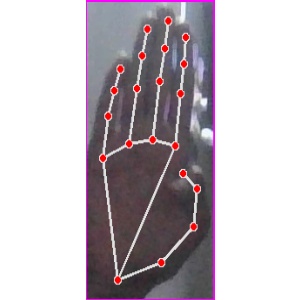
अक्षर: झ